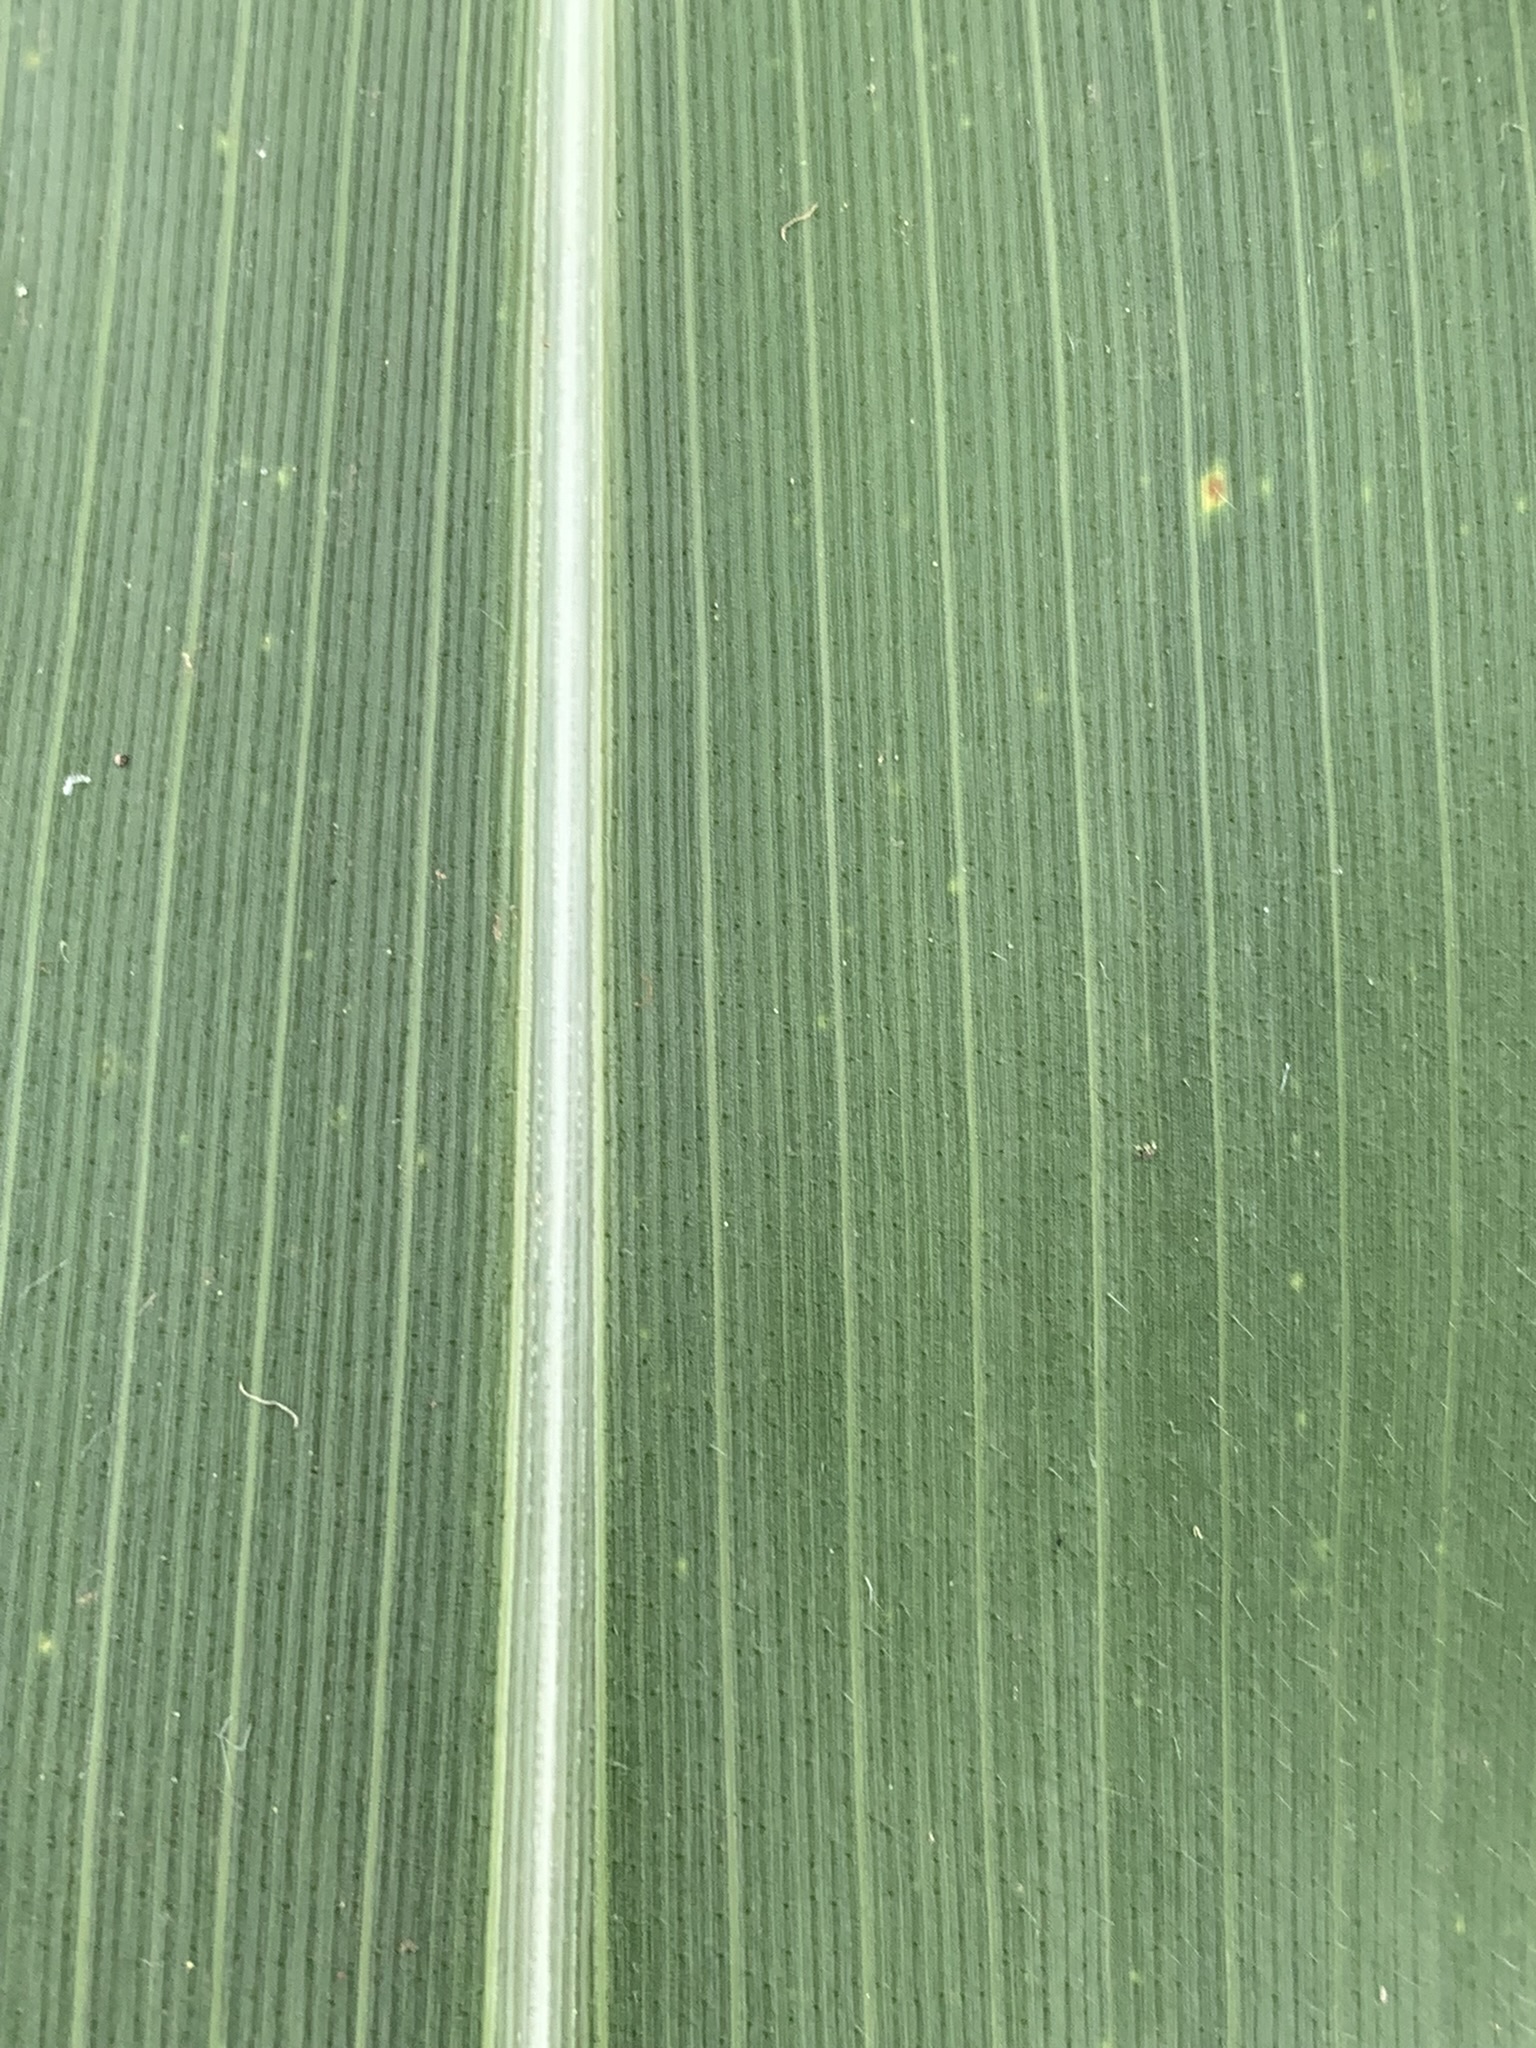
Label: Healthy